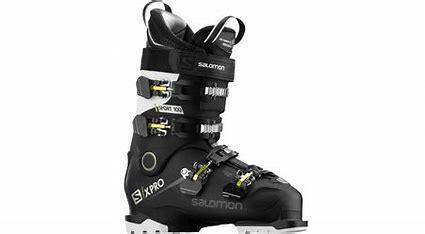
Brand: Salomon
Model: 100